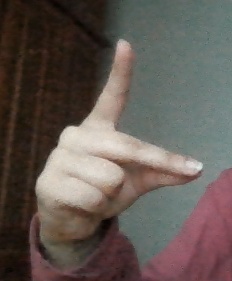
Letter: ta